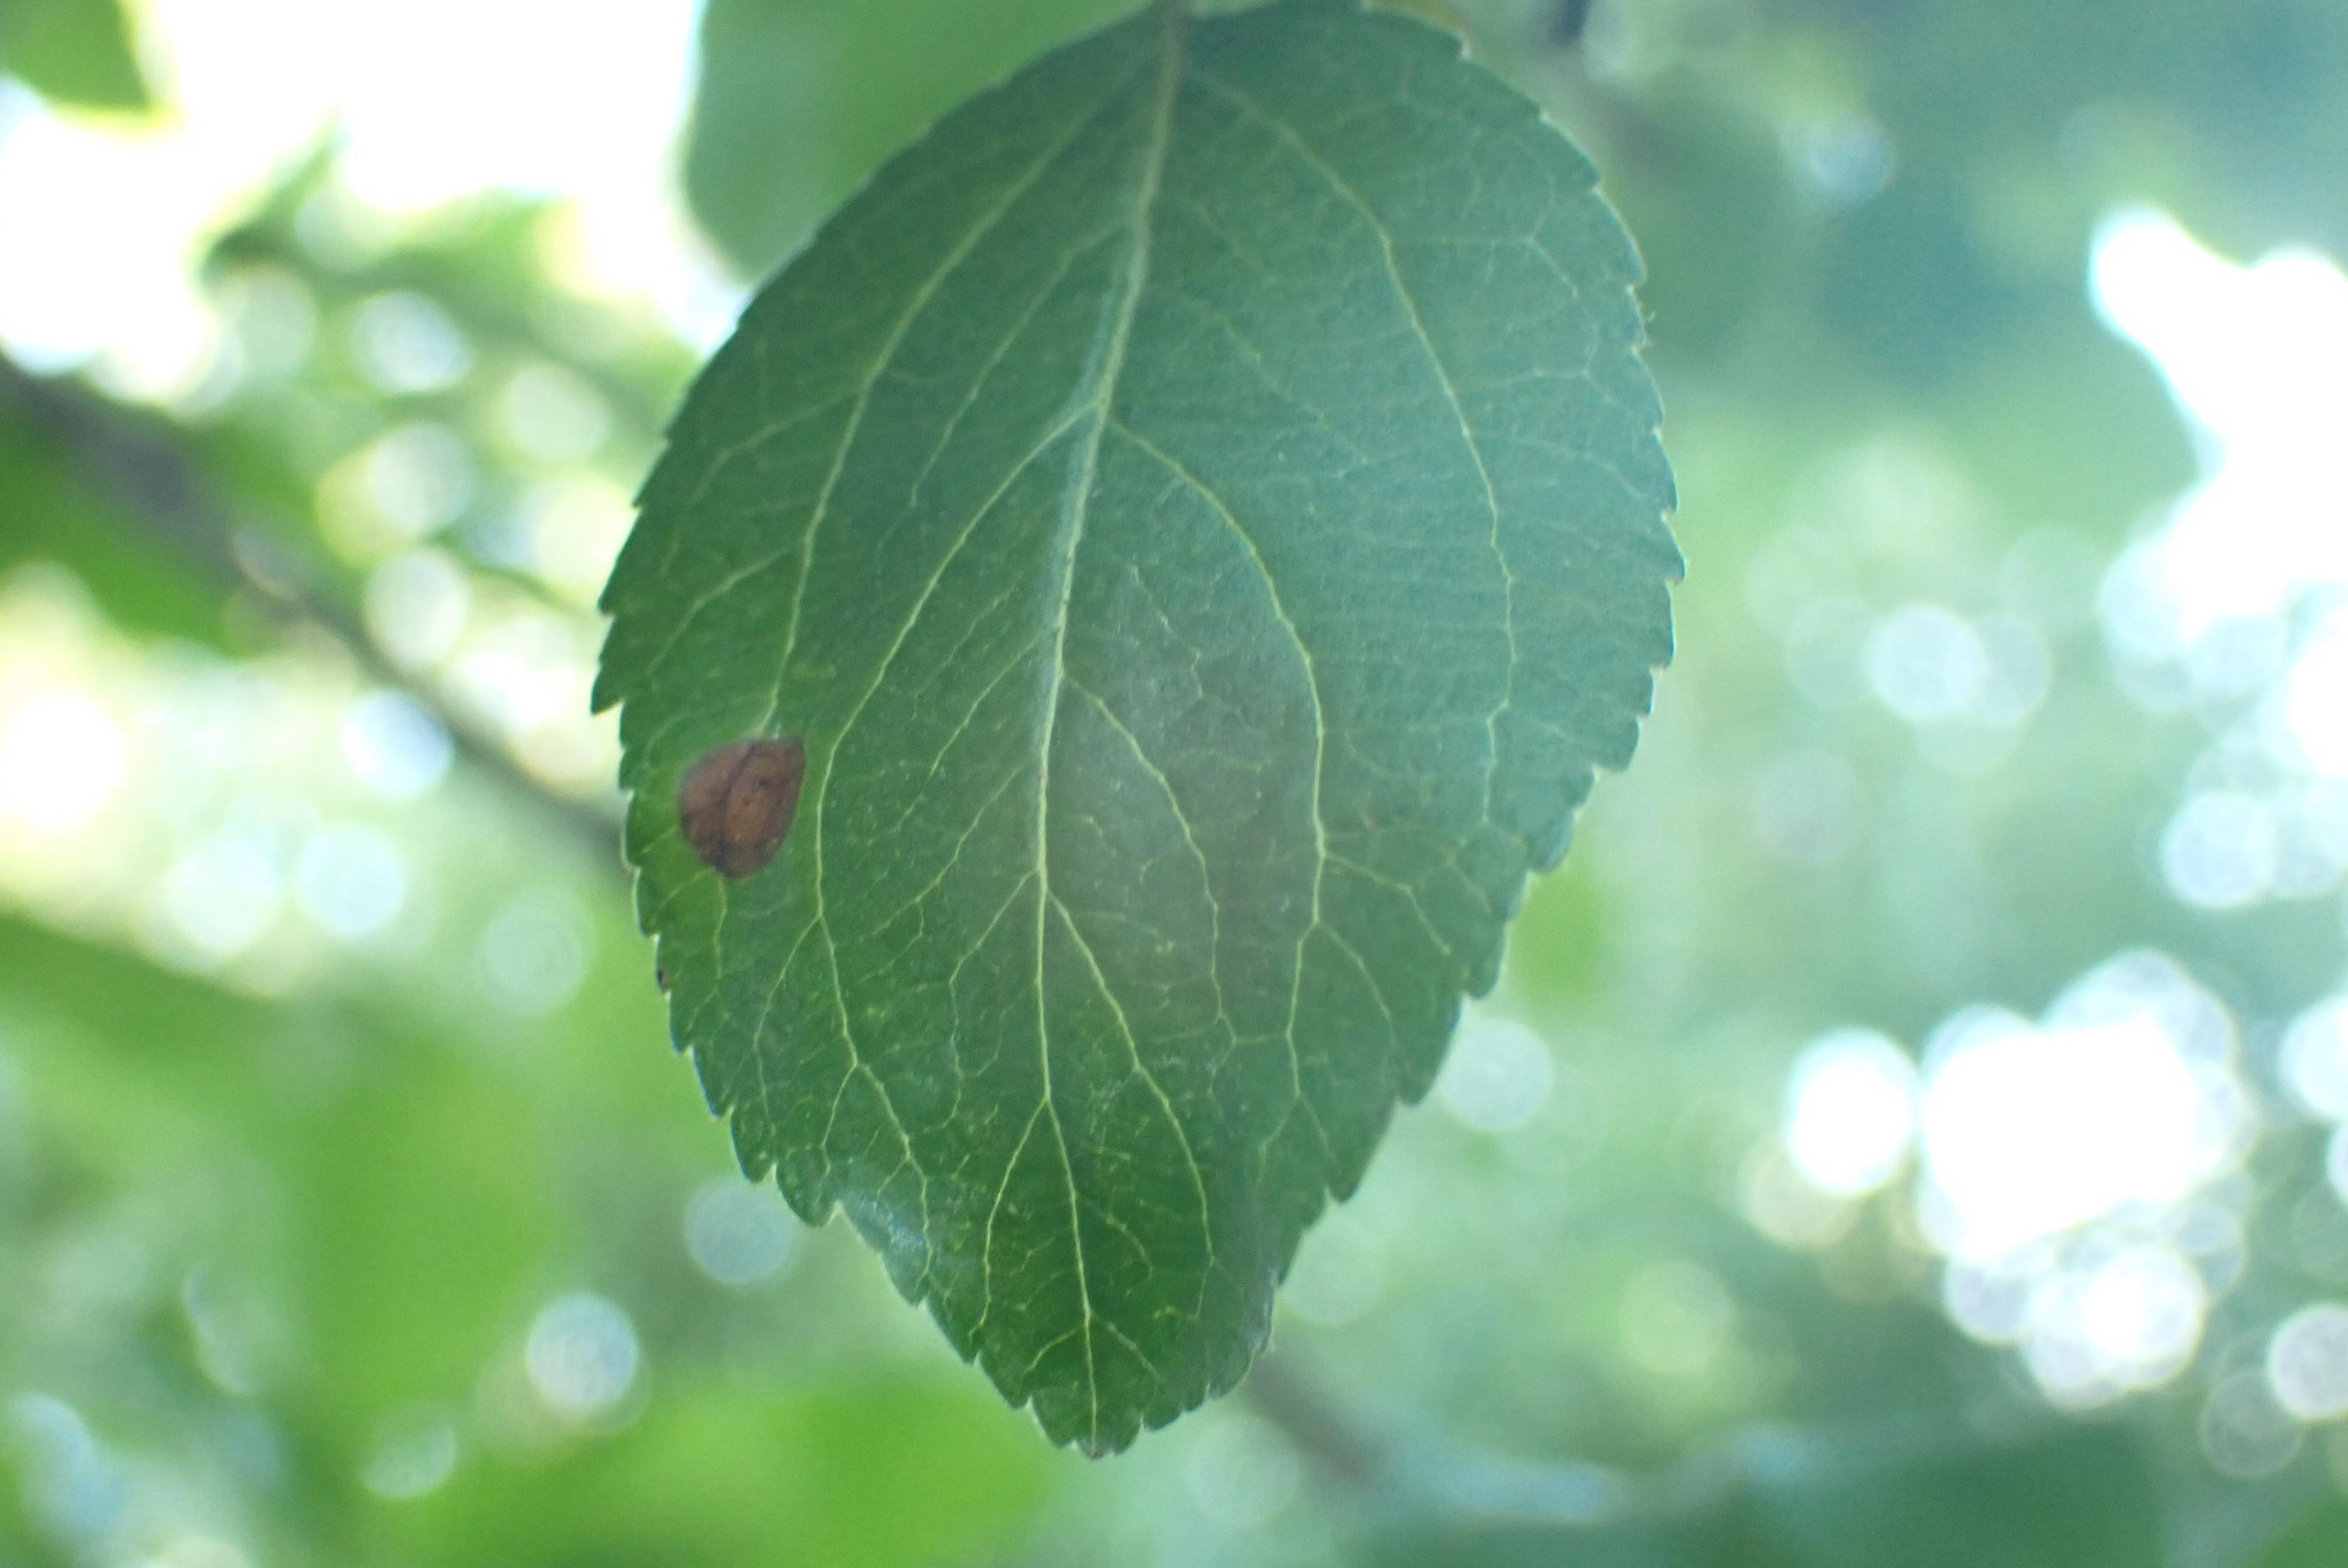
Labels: frog_eye_leaf_spot